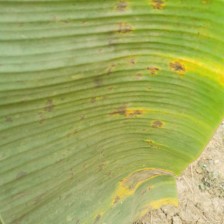
Label: pestalotiopsis